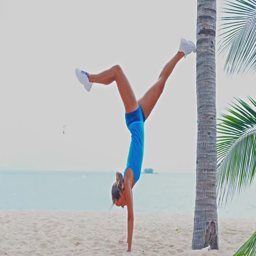
young woman practicing yoga on the beach at sunset